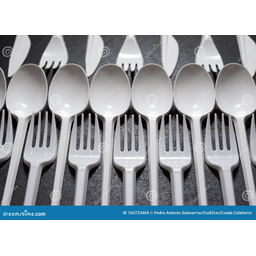
Label: plastic